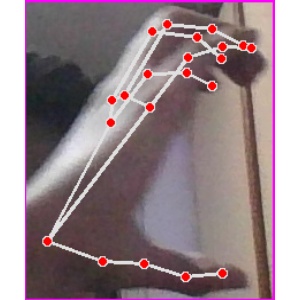
अक्षर: ऋ